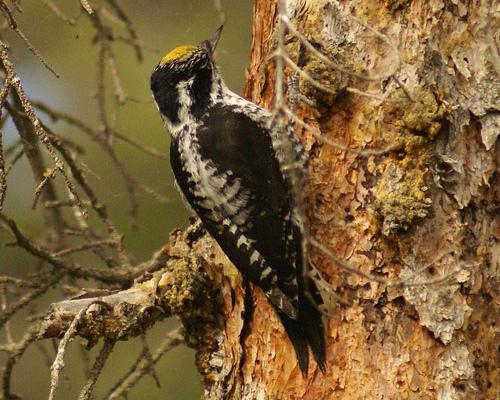
A photo of a american three toed woodpecker